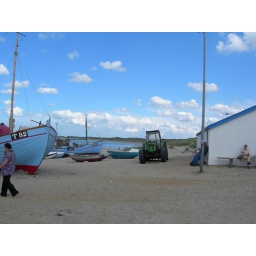
fishing boats and tractor to pull them in - building is the fish store